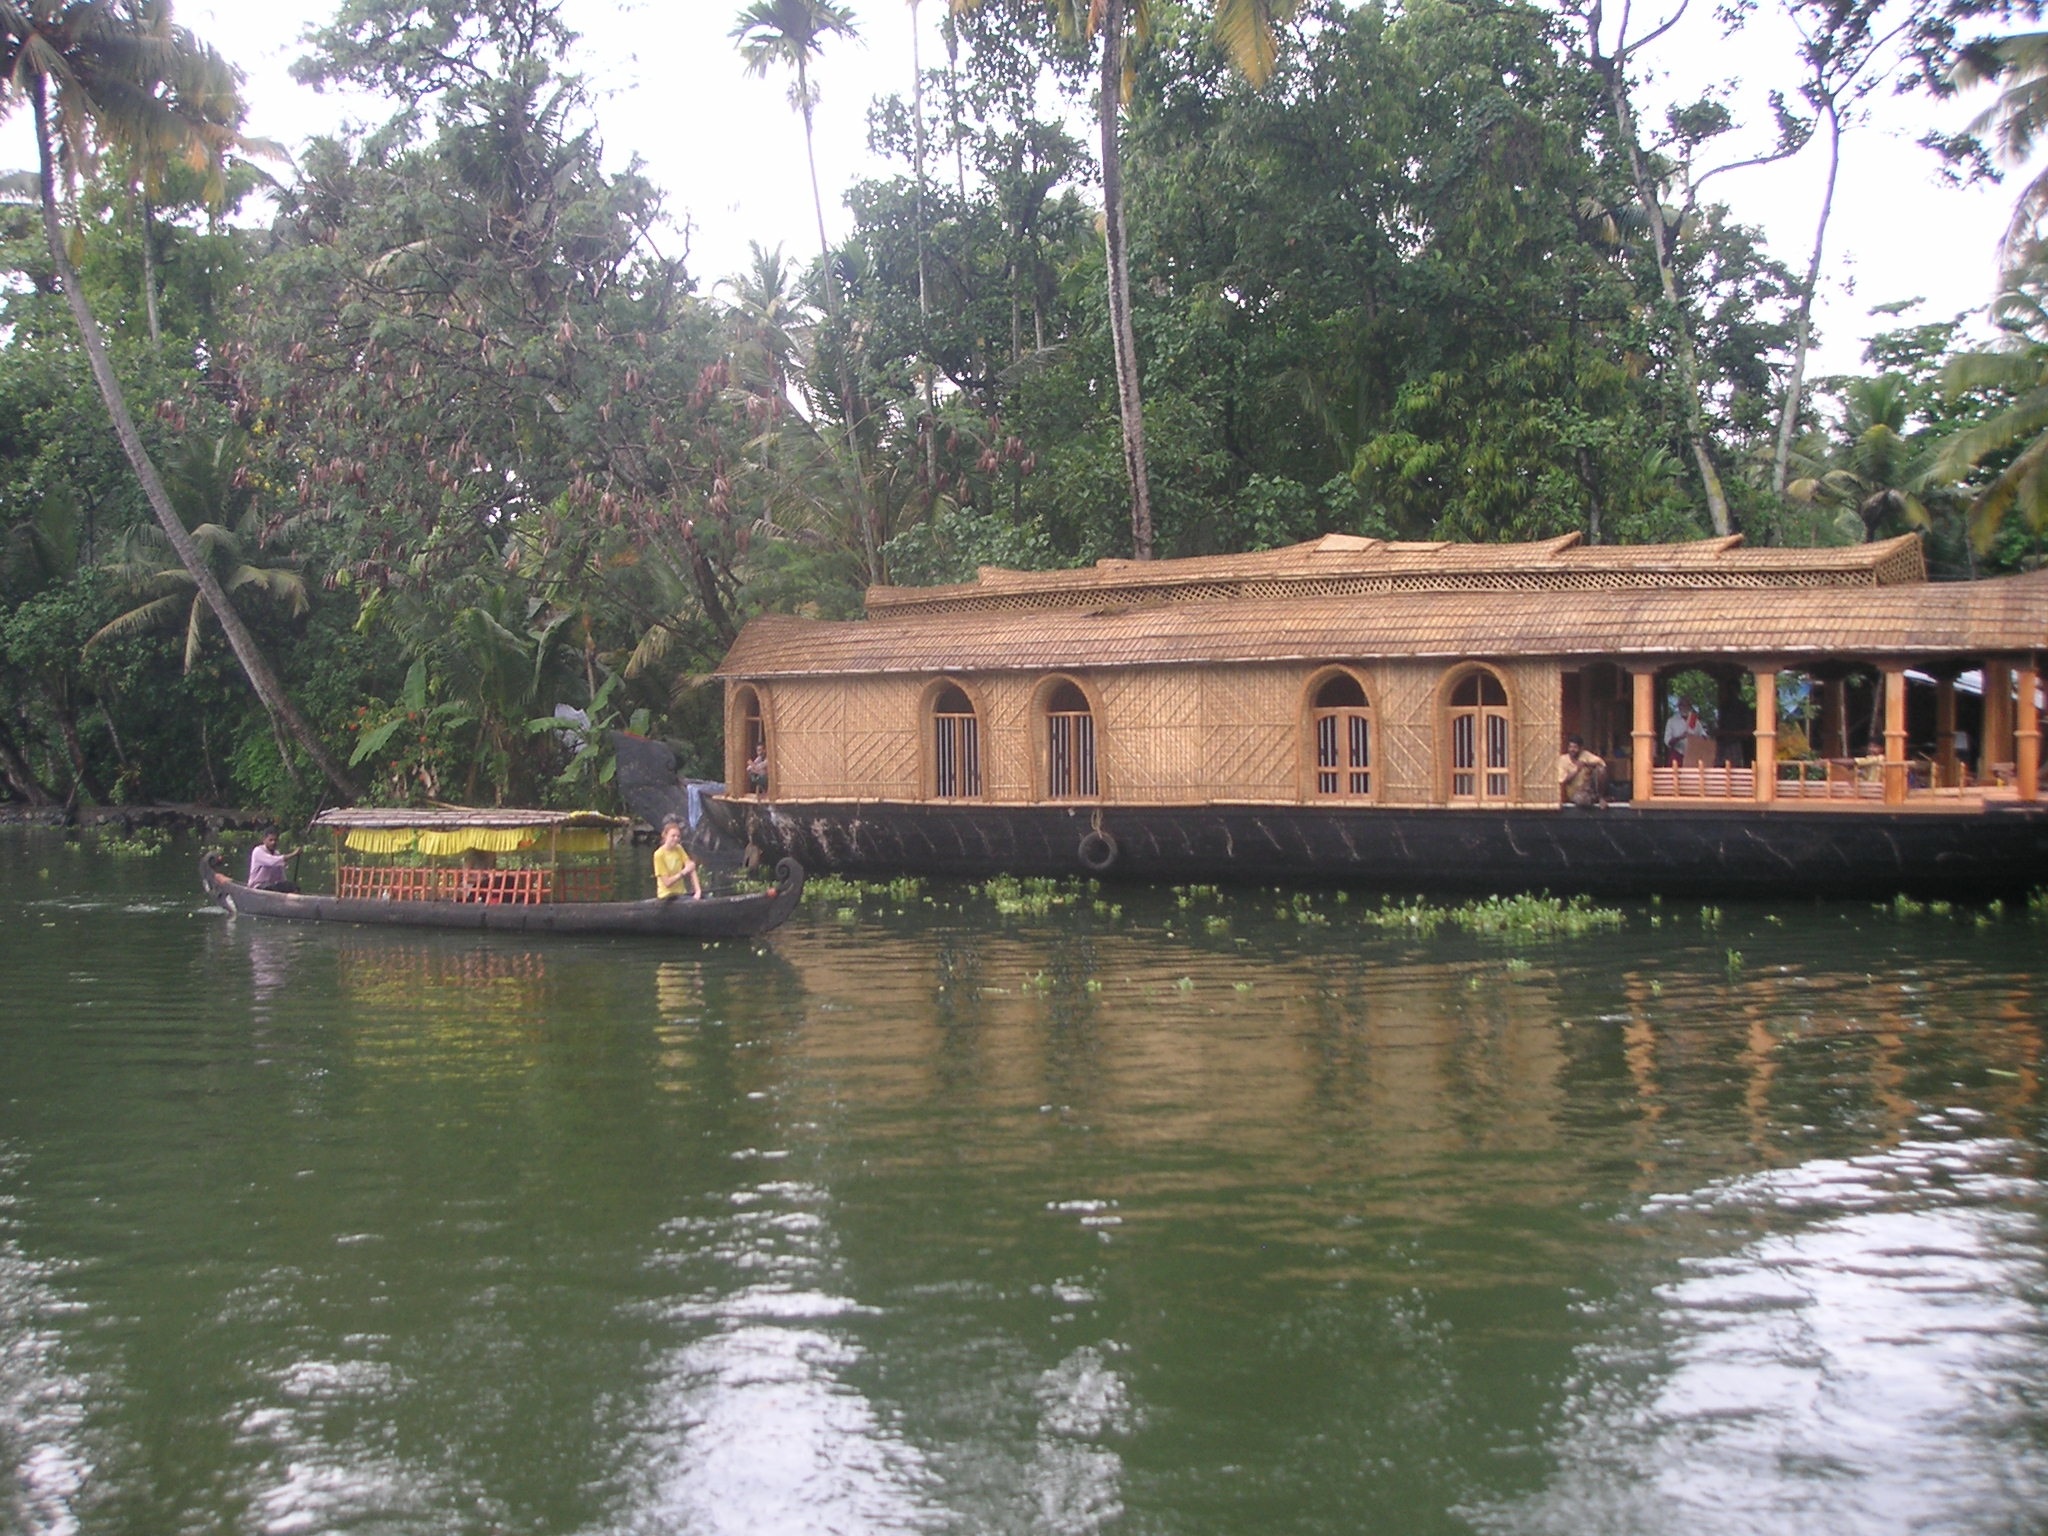
boat, river, canal, vehicle, boathouse, waterway, watercraft, bayou